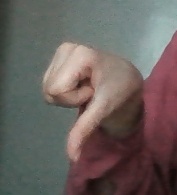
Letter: waw